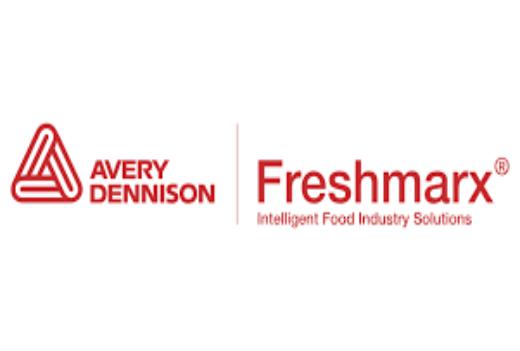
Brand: avery dennison-1
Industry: Others